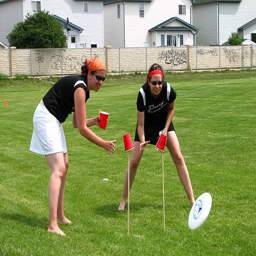
Two women kneeling down during a game of frisbee.
Two women playing a game in a yard.
two people standing getting ready to catch a frisbee
an image of two people playing outside with cups
Two women playing game with frisbee and red plastic cups.